Motopark Academy

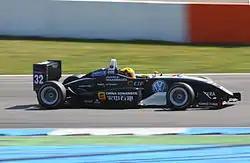

Motopark Academy (raced under Lotus moniker from 2012 to 2014) is an auto racing team based in Oschersleben, Germany, next to the Motorsport Arena Oschersleben race track. In 2013, the team competed in the GP2 Series under the name Russian Time and until 2024 had operated a satellite team called CryptoTower Racing.